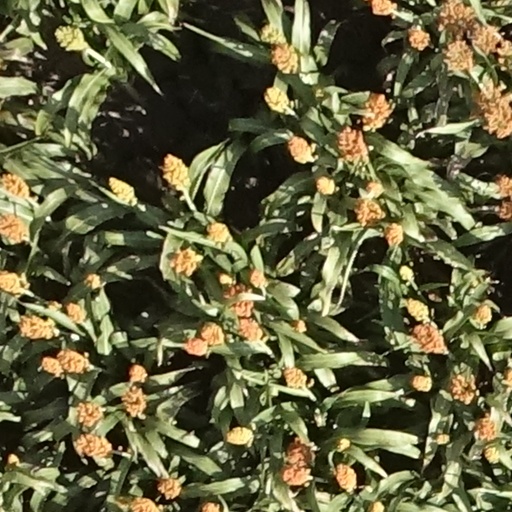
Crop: sorghum